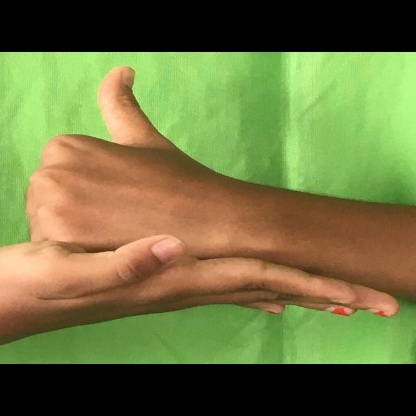
Mudra: Shivalinga